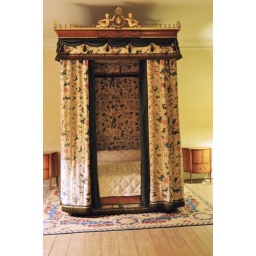
This bed was designed by Robert Adam and is made of satinwood. The bed hangings are of yellow taffeta.